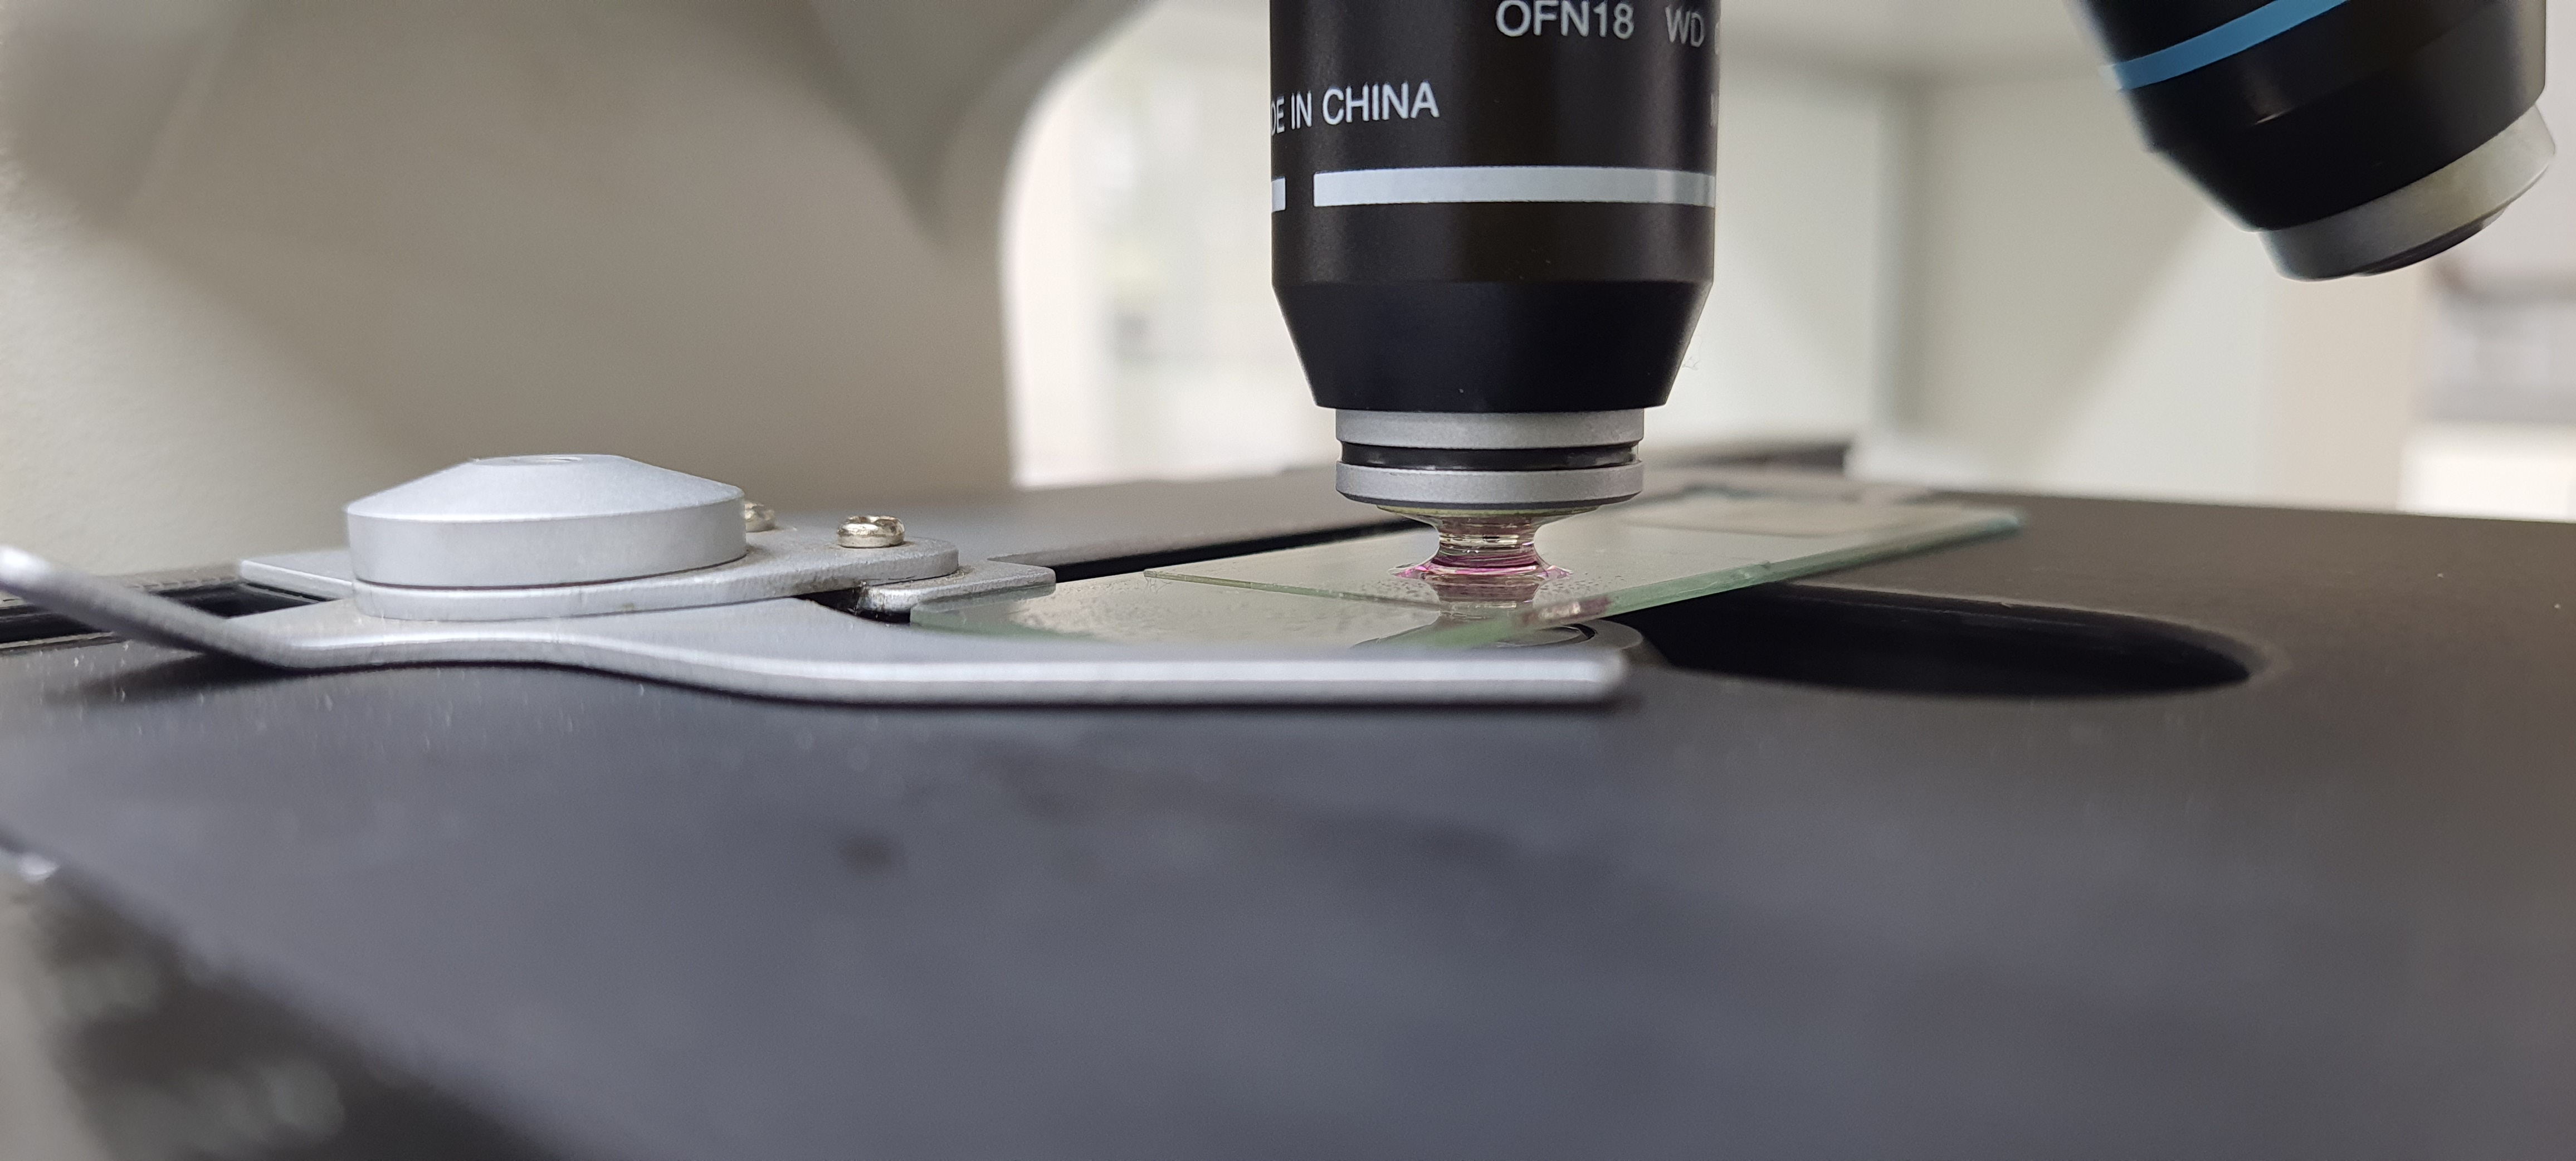
Óleo de imersão entre lâmínula e a lente da objetiva do microscópio.
Specialty: lab-equipment